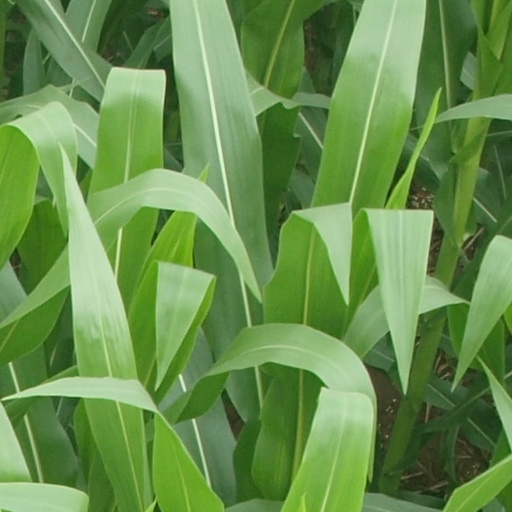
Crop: maize; corn